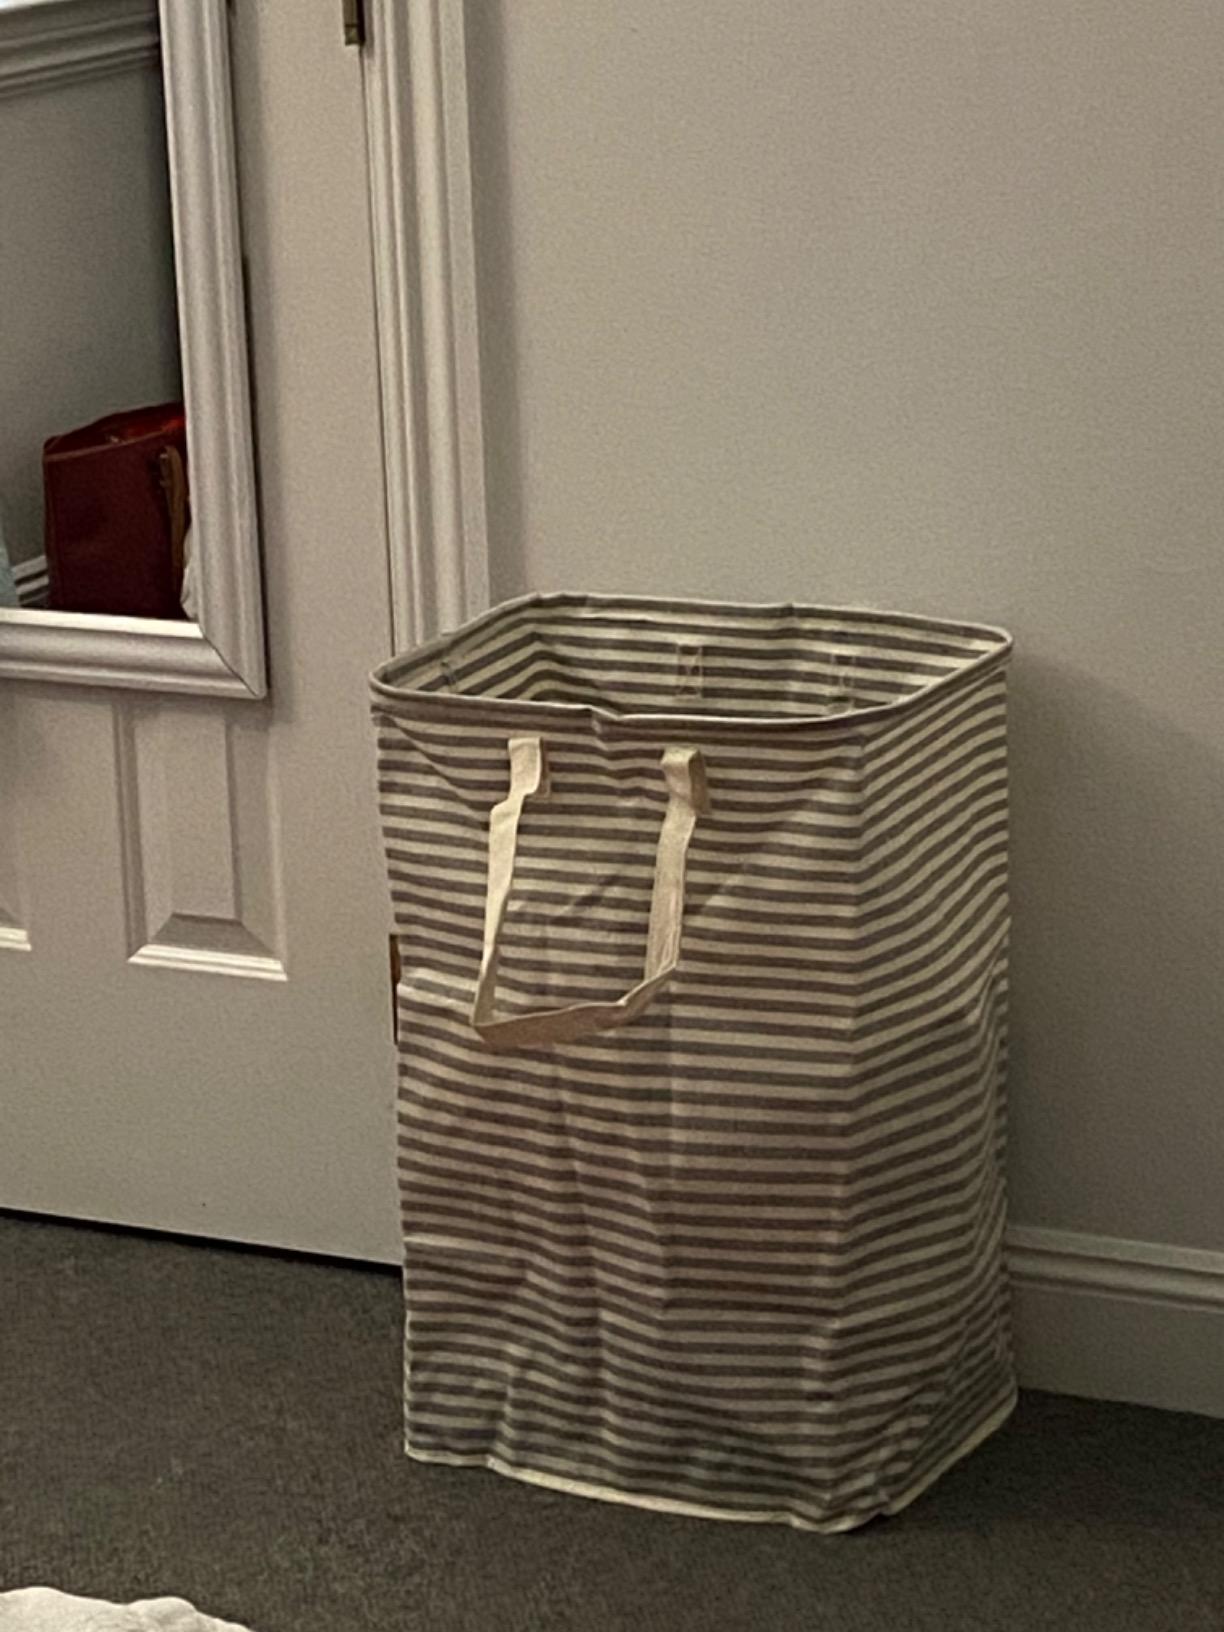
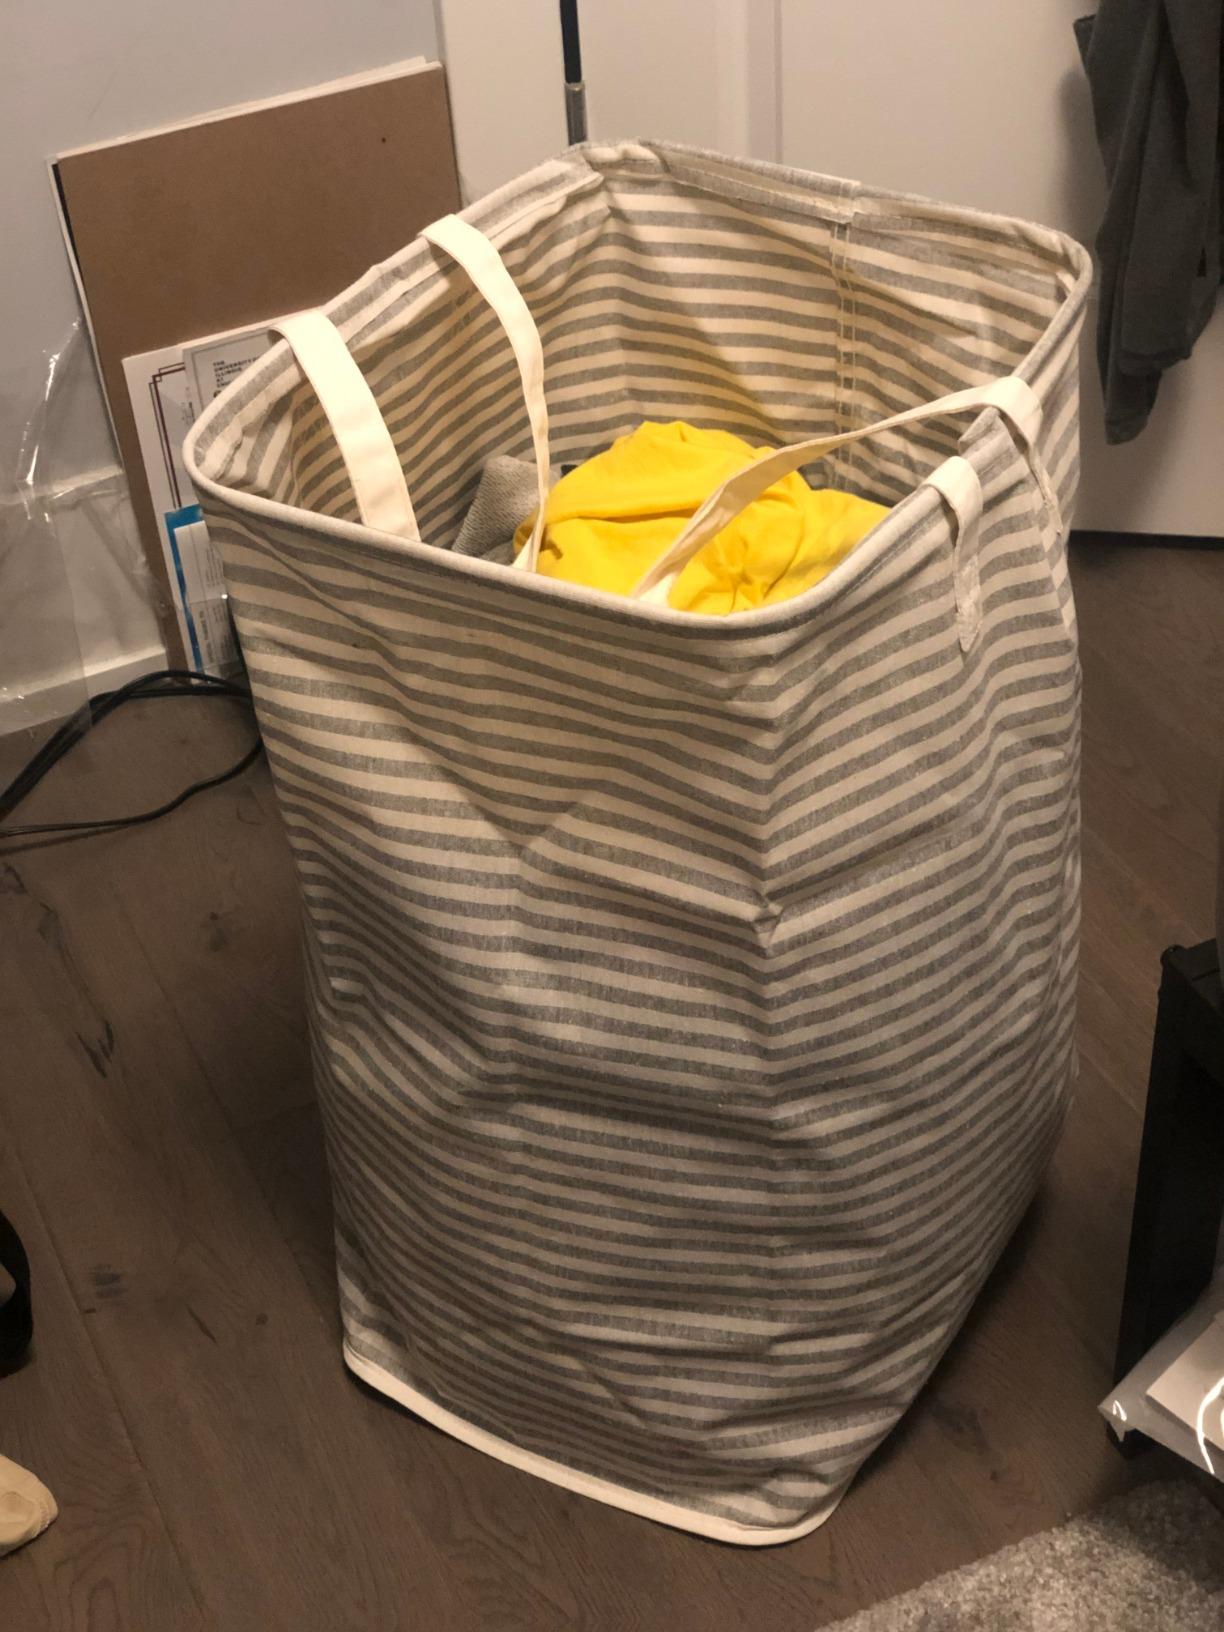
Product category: items_hamper
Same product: yes